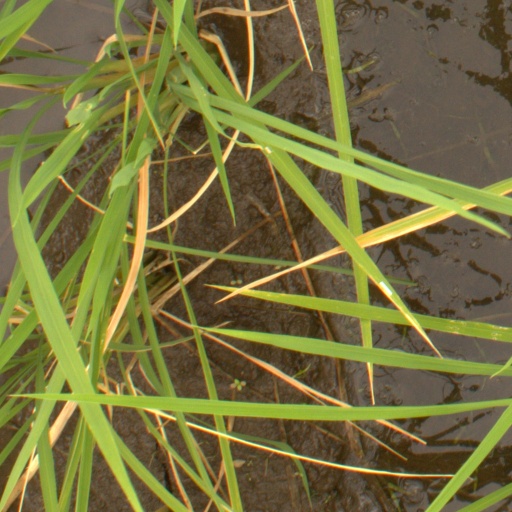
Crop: rice